Straw-bale construction

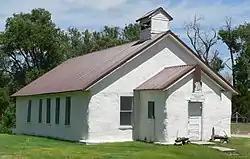
Pilgrim Holiness Church in Arthur, Nebraska

Straw-bale construction was greatly facilitated by the mechanical hay baler, which was invented in the 1850s and was widespread by the 1890s. It proved particularly useful in the Nebraska Sandhills. Pioneers seeking land under the 1862 Homestead Act and the 1904 Kinkaid Act found a dearth of trees over much of Nebraska. In many parts of the state, the soil was suitable for dugouts and sod houses.